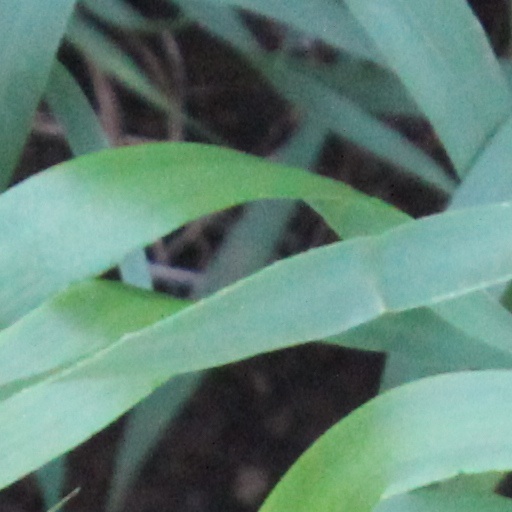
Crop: wheat